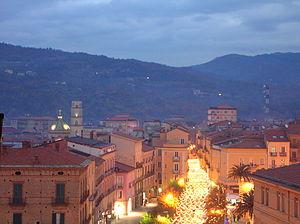
Vallo della Lucania est une commune italienne de la province de Salerne dans la région Campanie en Italie.